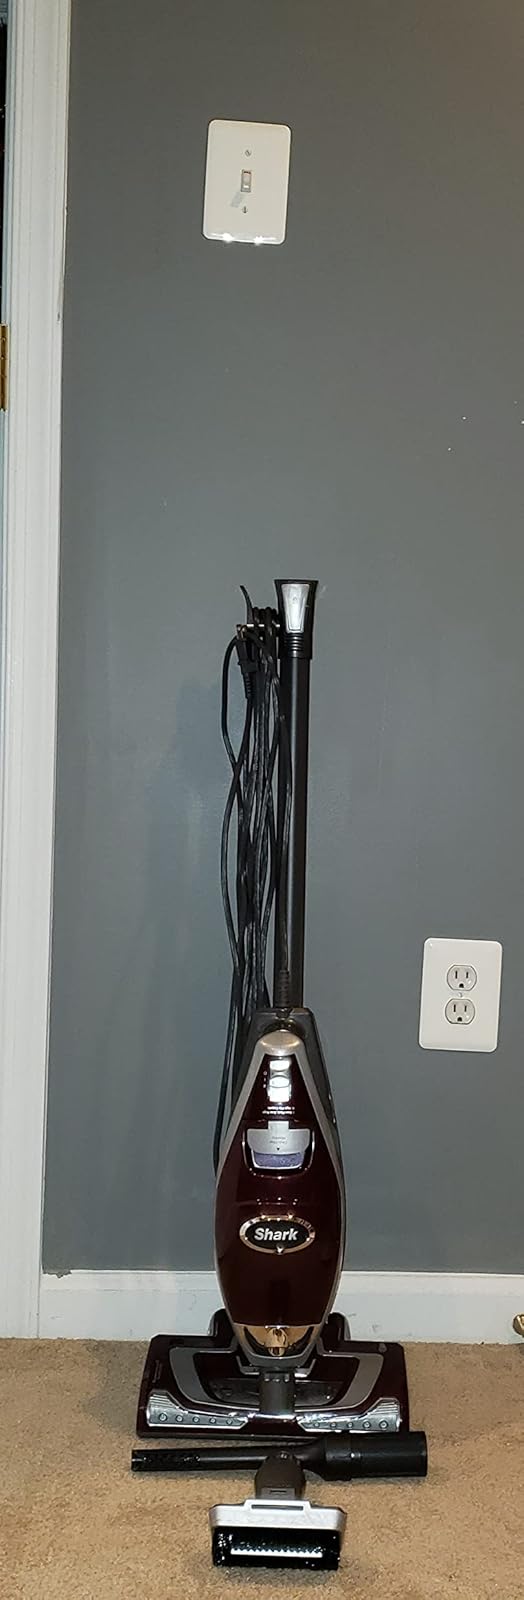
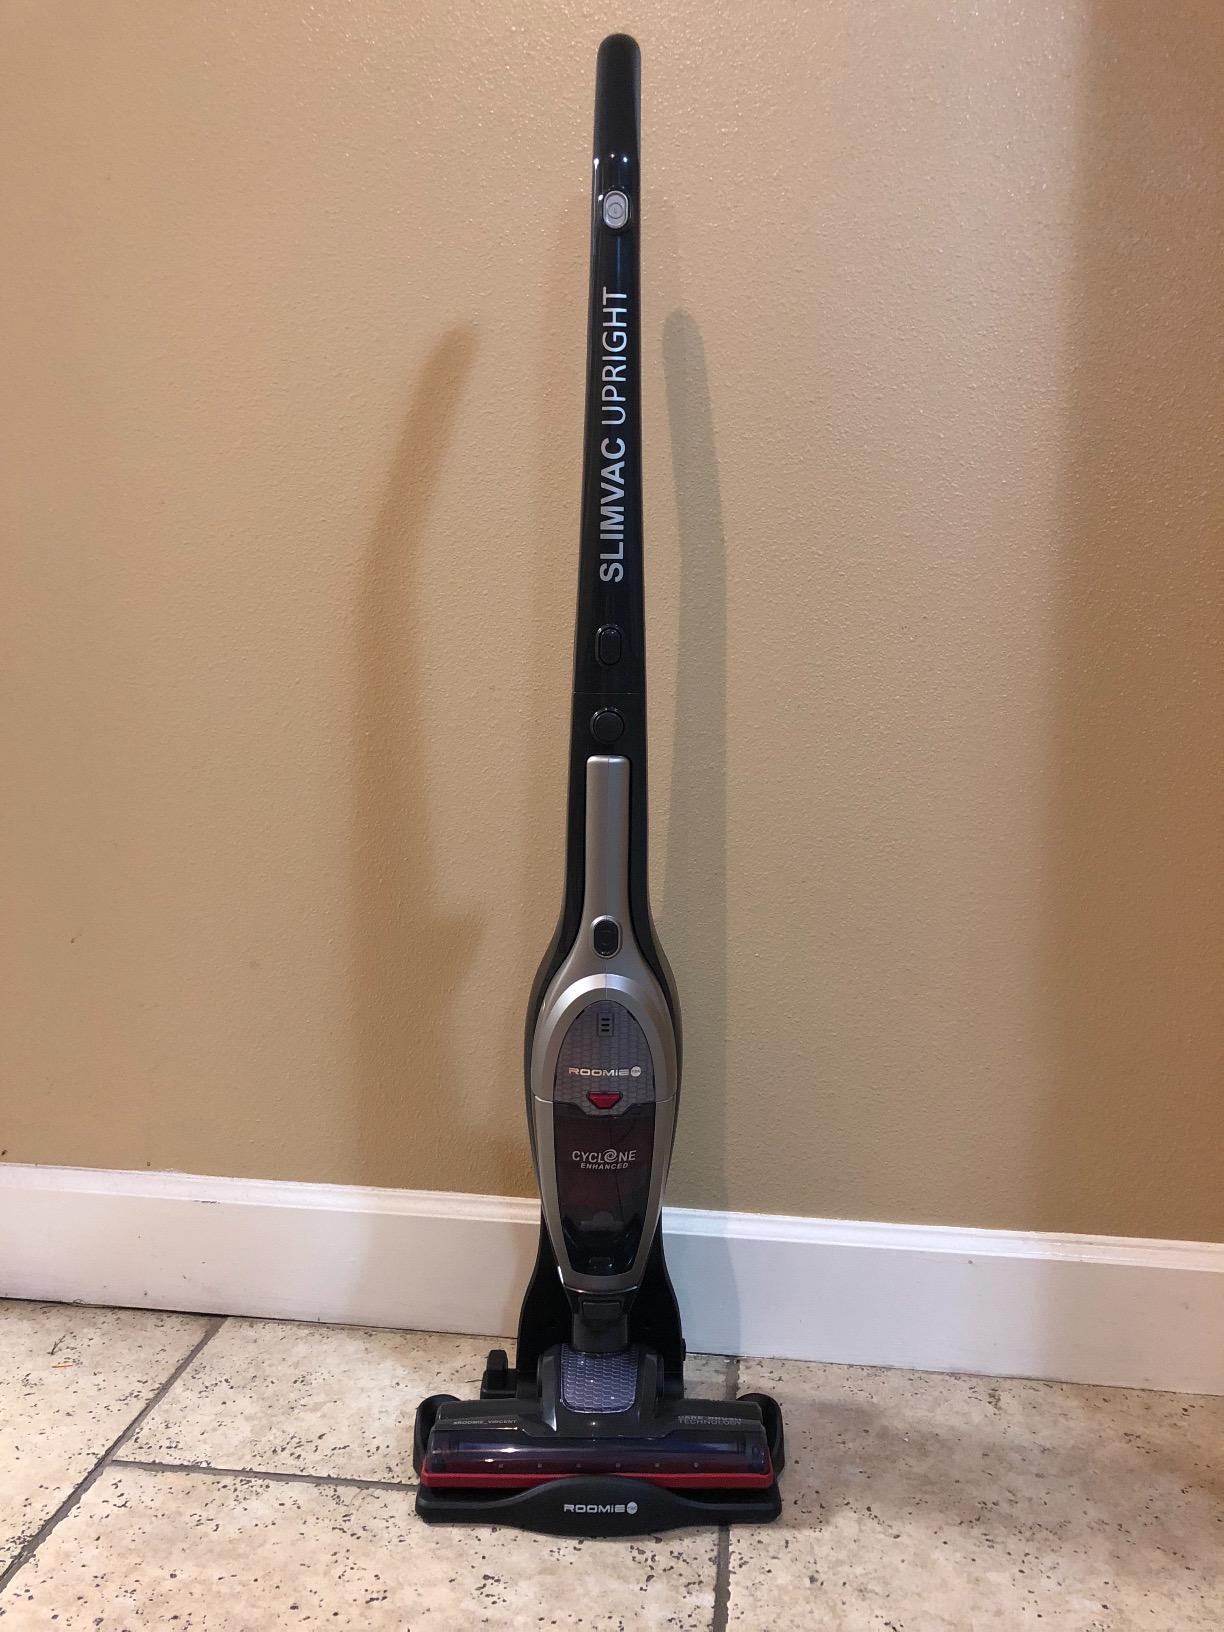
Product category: items_vacuum
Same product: no